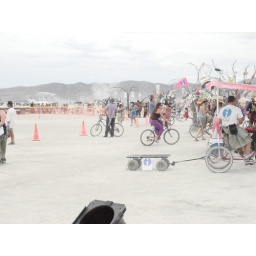
following the girl in the purple dress